Rick Baccus

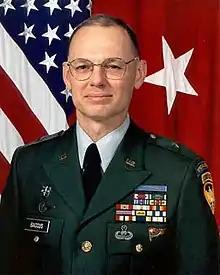
Brigadier General Baccus, Former Commander of Joint Task Force 160

Rick Baccus (born August 30, 1952) is a retired Army National Guard Brigadier General. Baccus received a regular Army commission in 1974 as an Infantry Officer through the Reserve Officers Training Corps (ROTC) program and immediately entered active duty. He is most noted for commanding the Guantanamo Bay detention facility at Guantanamo Bay, Cuba in 2002.